Sahr Ngaujah

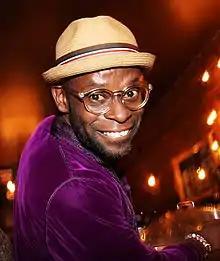
Ngaujah in June 2012

Michael Sahr Ngaujah (born September 7, 1976) is an American theater actor and director. Not long after his parents arrival from Sierra Leone via UK, Sahr was born in Fort Wayne, Indiana. Within five years his family relocated to Atlanta. He spent most of his early career working in experimental theater in Amsterdam. He made his breakthrough for his Tony Award-nominated performance as Fela Kuti in the 2009 Broadway musical "Fela!" He was nominated for his second Tony Award for his performance Henri de Toulouse-Lautrec in "Moulin Rouge!" (2019). On screen, he is best known for his roles in ABC's "Last Resort" (2012) and Netflix's "Luke Cage" (2018).